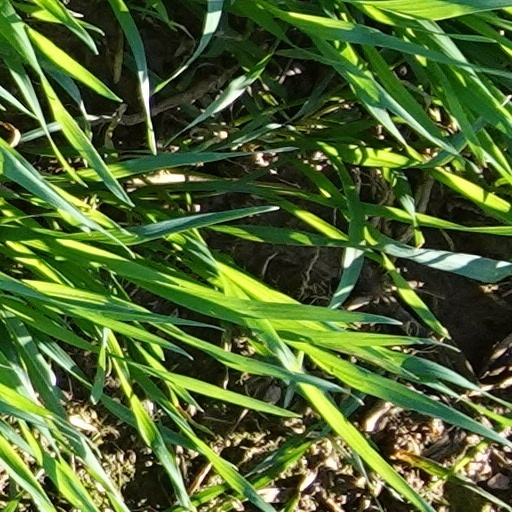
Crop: wheat